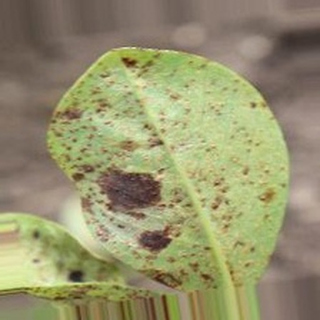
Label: groundnut_rust